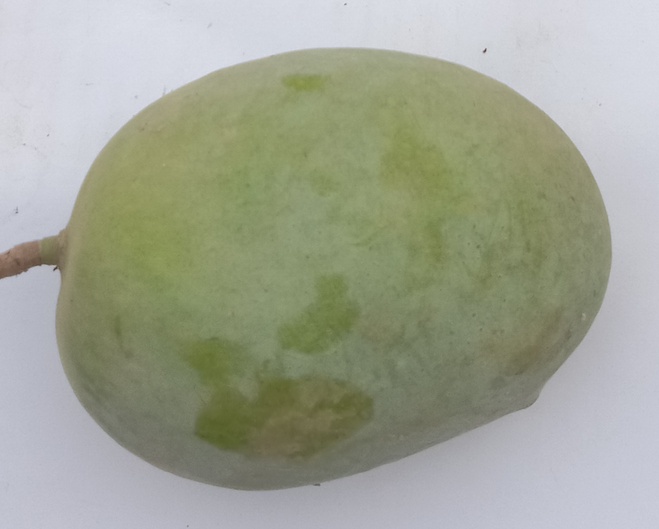
Mango variety: Langra